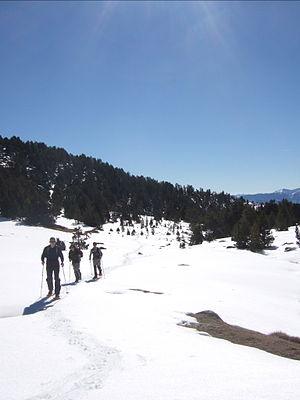
Lles ou Lles de Cerdanya est une station de ski de fond des Pyrénées espagnoles située dans la province de Lérida en Catalogne.